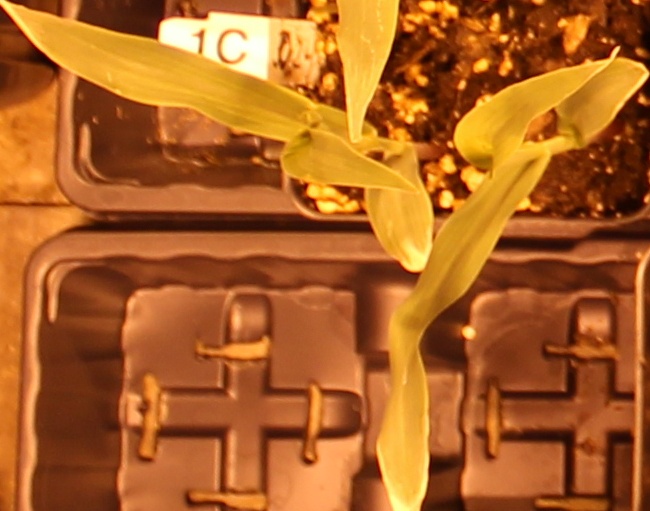
Label: Corn